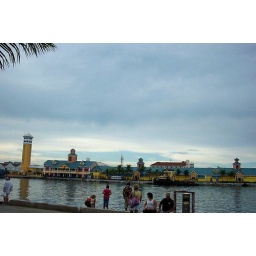
View from ground near ship